Jeff Schattinger

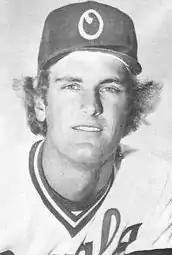
Schattinger in 1980

Jeffrey Charles Schattinger (born October 25, 1955) is an American former professional baseball pitcher. He played in one game for the Kansas City Royals of the Major League Baseball (MLB) on September 21 during the 1981 season.